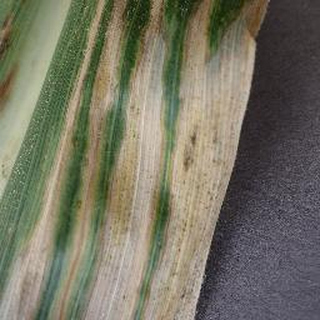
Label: corn_northern_leaf_blight